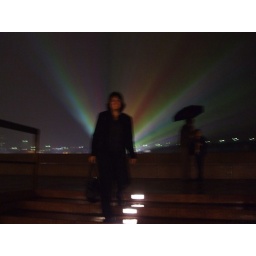
Opera House lights light up the sky in the rain and the Birthday girl